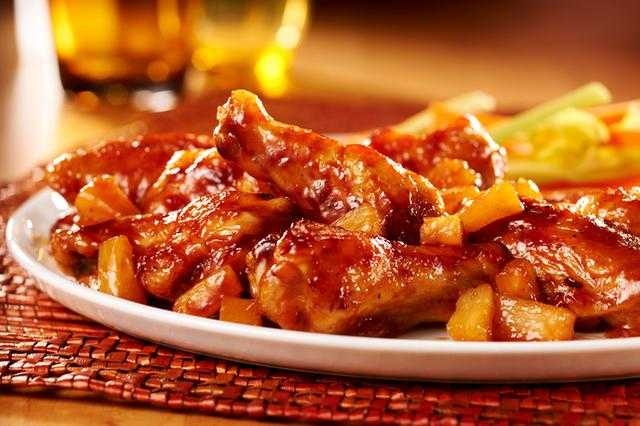
Label: Pineapple